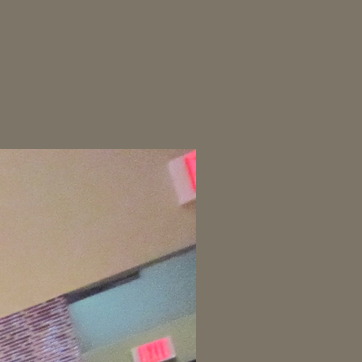
Material: plastic